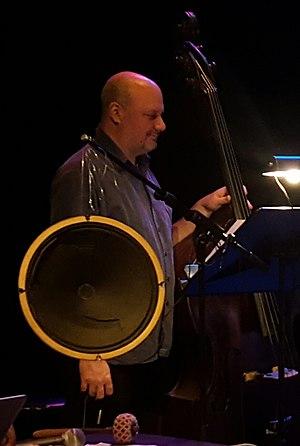
Ma photo de Sandeep Bhagwati à Montréal, Québec, Canada dans le maison de la culture Montréal-Nord.